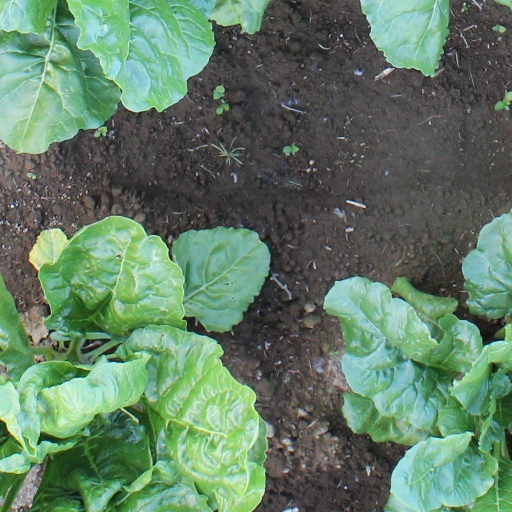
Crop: sugar beet